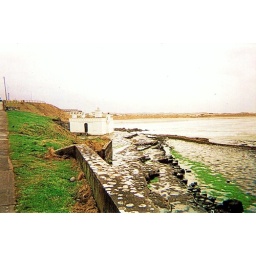
This is the orginal bath house in Enniscrone, Ireland. People could come here to get the famous seaweed bath.